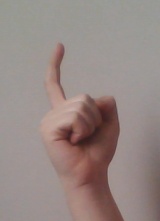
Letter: ra